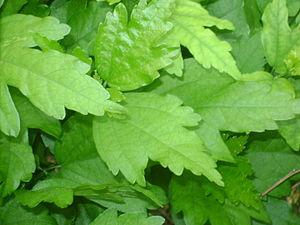
Feuille de Hibiscus syriacus
Hibiscus syriacus est une espèce d'arbustes du genre Hibiscus et de la famille des Malvacées, originaire des régions tempérées d'Extrême-Orient, très largement cultivée comme plante ornementale dans les jardins.